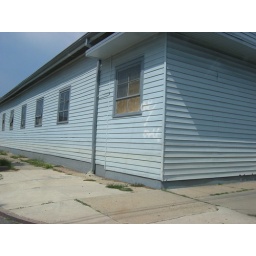
Note the water line on the front bay window above the plywood.